Agnė Simonavičiūtė

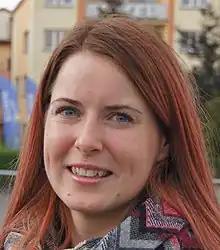
Simonavičiūtė in Leszno, 2017

In 2014 Simonavičiūtė won bronze at 1st FAI Women's World Championships in Leszno, Poland. In 2017 Simonavičiūtė won silver at 4th FAI Women's World Championships in Leszno. In 2018 she won silver at 3rd FAI Women's World Hot Air Balloon Championship in Nałęczów, Poland.